National Library of Wales

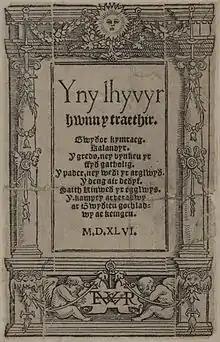
"Yny lhyvyr hwnn", 1546: attributed to Sir John Prise

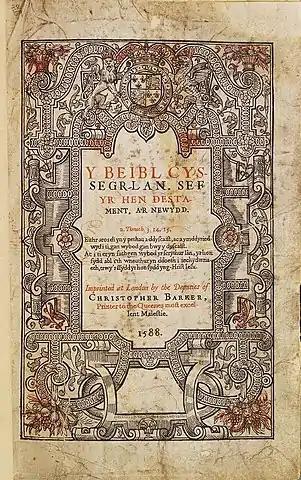
First Welsh Bible, 1588

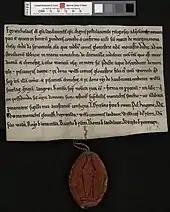
NLW Penrice and Margam Deeds 1

In addition to the Peniarth and Llanstephan manuscripts, the collection that Sir John Williams donated to the National Library included 500 manuscripts in the general collection (NLW MS 1–500). These manuscripts are an amalgamation of the various purchases that Sir John made between 1894 and 1899, including groups of manuscripts from the Welsh philologist Egerton Phillimore, Sir Thomas Phillipps of Middle Hill, the Ashburn library and Sir Edmund Buckley of Plas Dinas Mawddwy. Descriptions of 446 of these manuscripts are provided by J. H. Davies in "Additional Manuscripts in the Collections of Sir John Williams", which the Library published in 1921. The manuscripts in the National Library which are not part of the foundation collections are the focus of the "Handlist of manuscripts", which was first published in 1941. All manuscripts acquired by donation or purchase are added to this open-ended series, either singly or in groups, if they are: a) in a format compatible with the collection, i.e. manuscript books or rolls, or unbound material that can be filed; and b) not integral to an archive or individual collection. There is, however, much archival material, most notably correspondence, held in the General Manuscript Collection. Individual manuscripts of particular interest include: